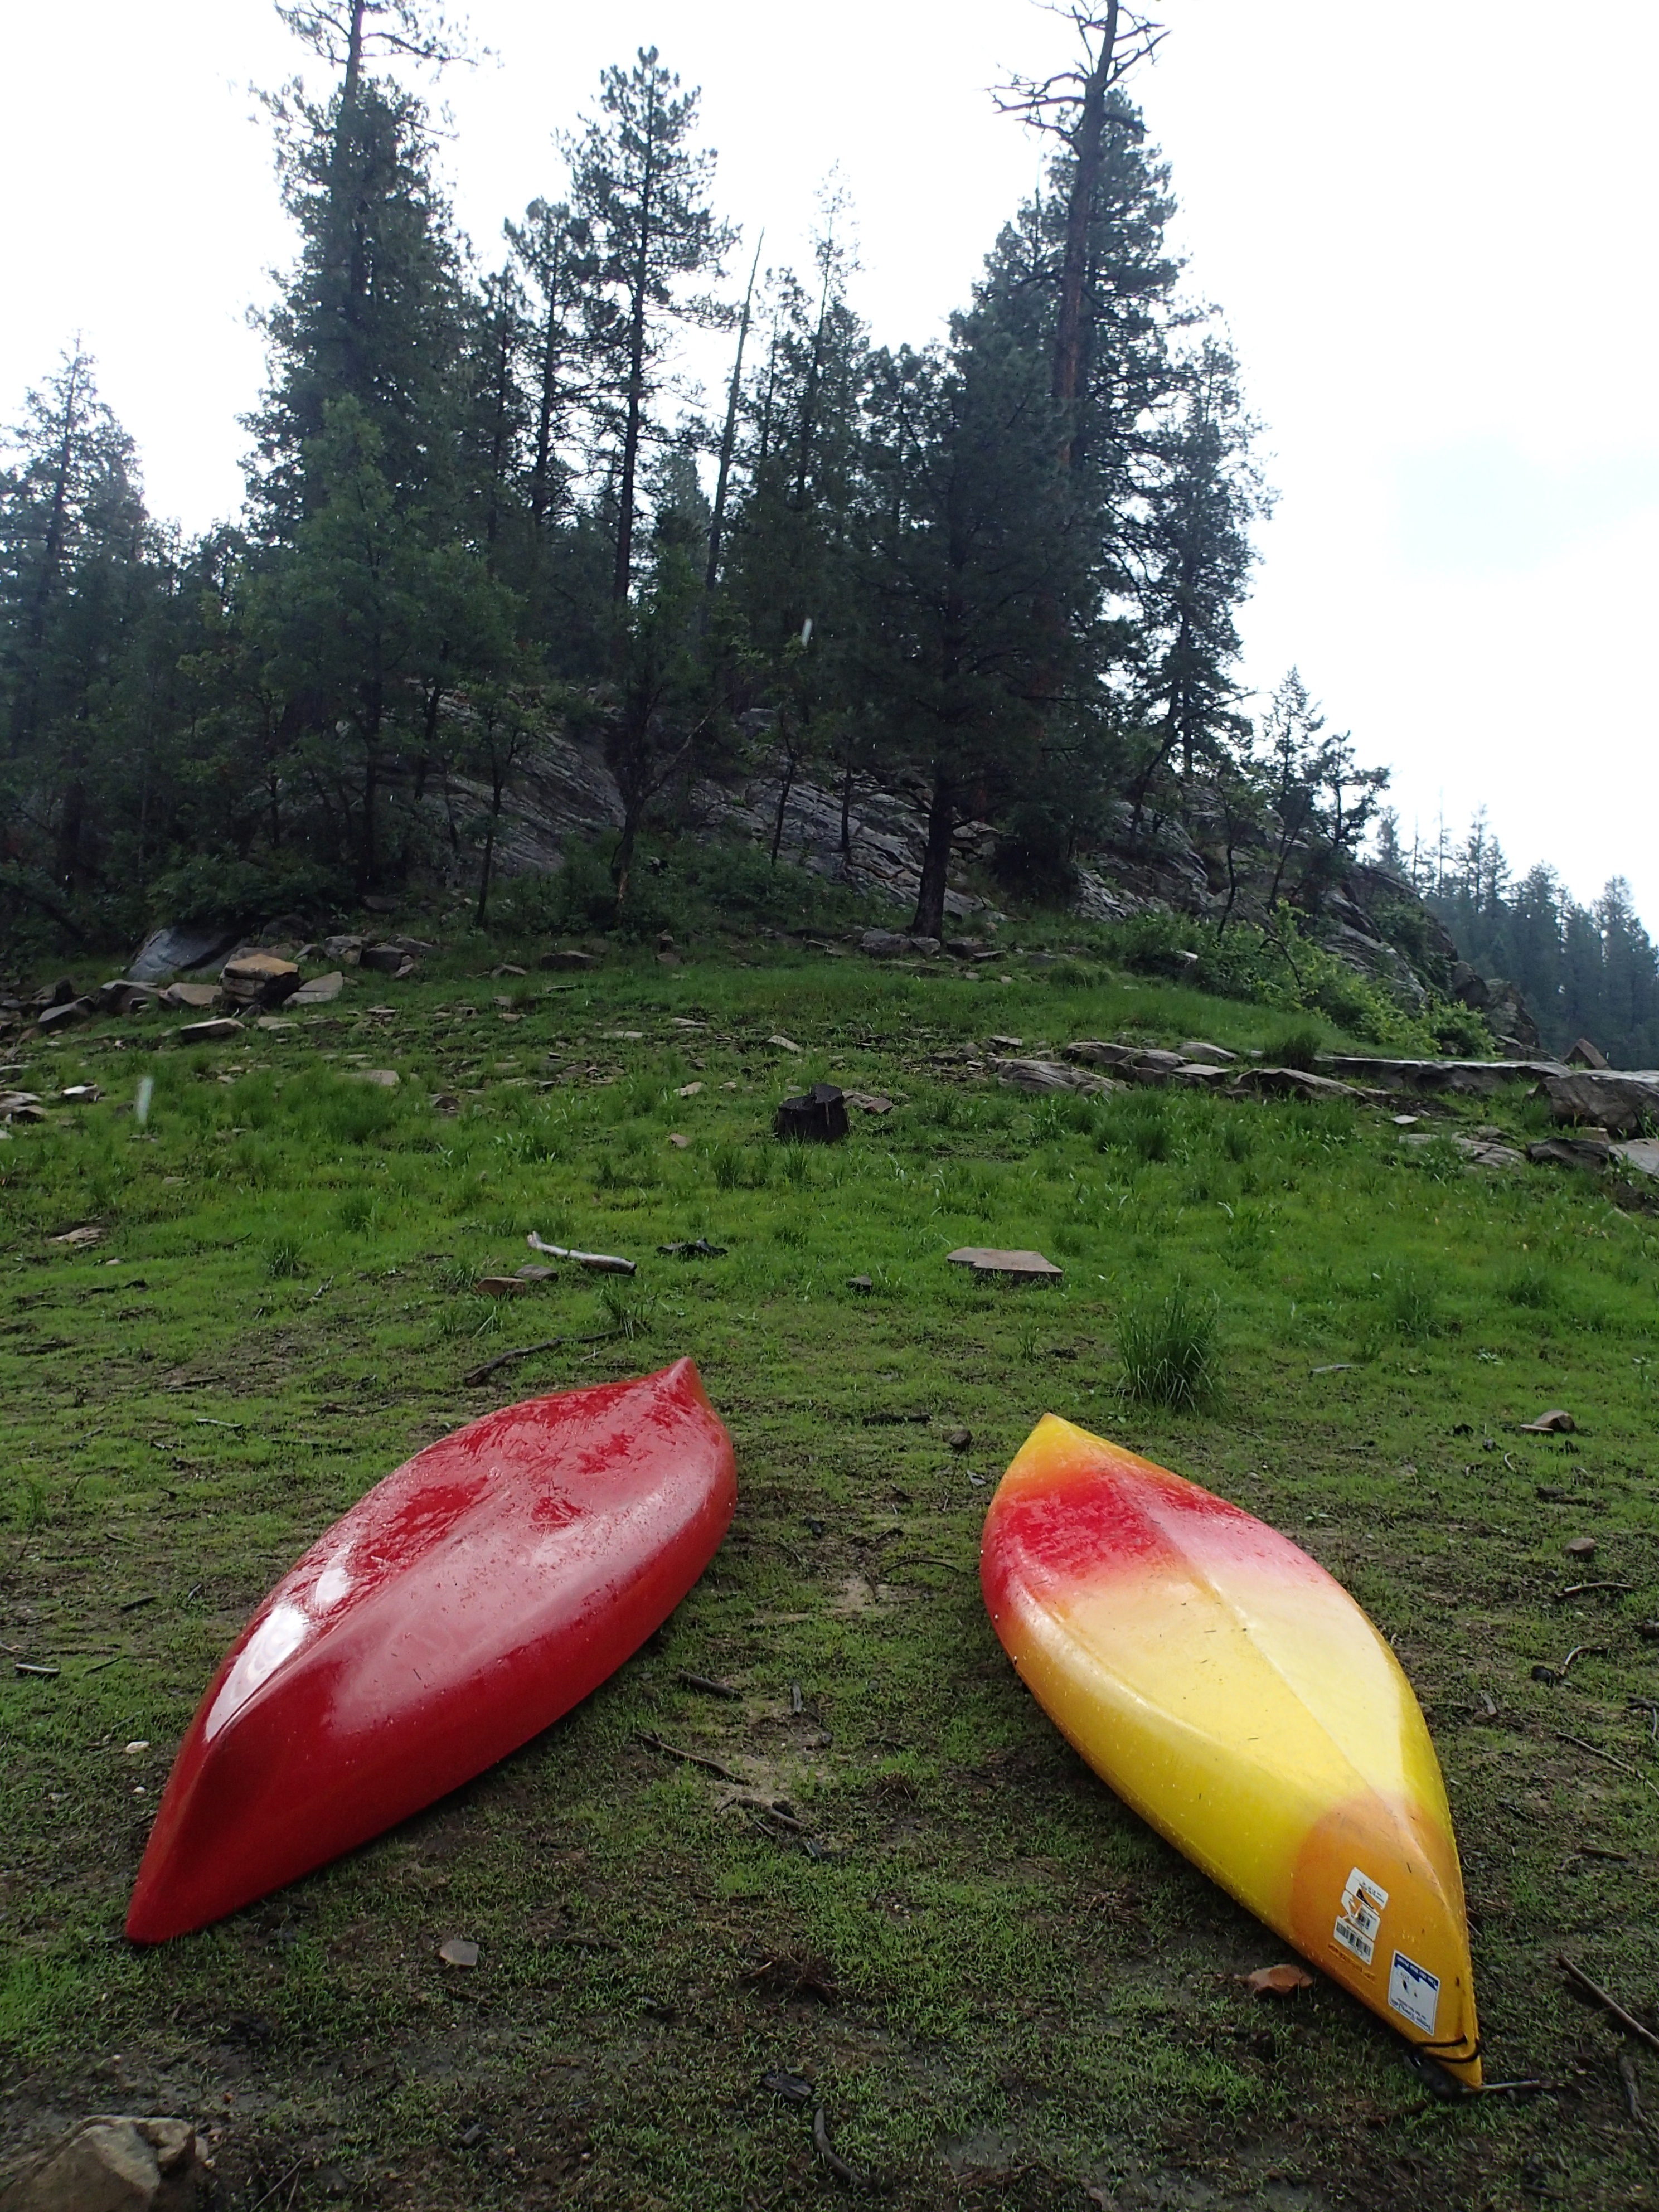
boat, paddle, vehicle, surfboard, kayak, boating, ecosystem, surfing equipment and supplies